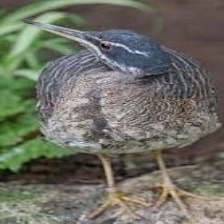
Species: SUNBITTERN
Scientific name:  EURYPYGA HELIAS